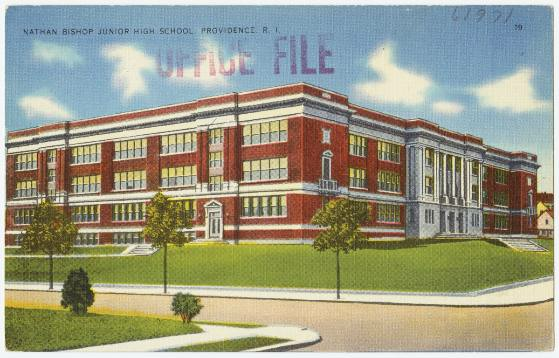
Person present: No